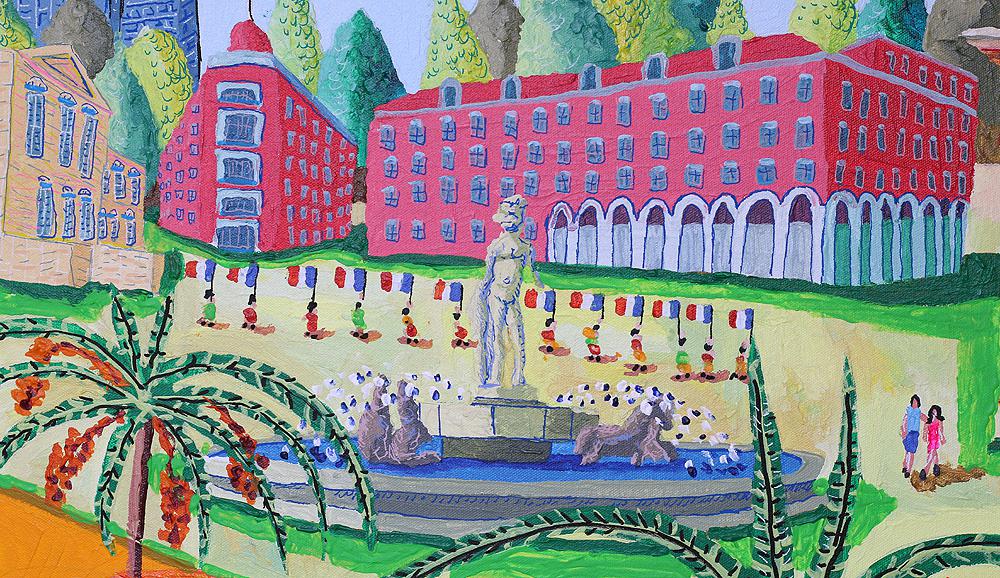
a mural on the side of a building
Relation: Visible, Meta